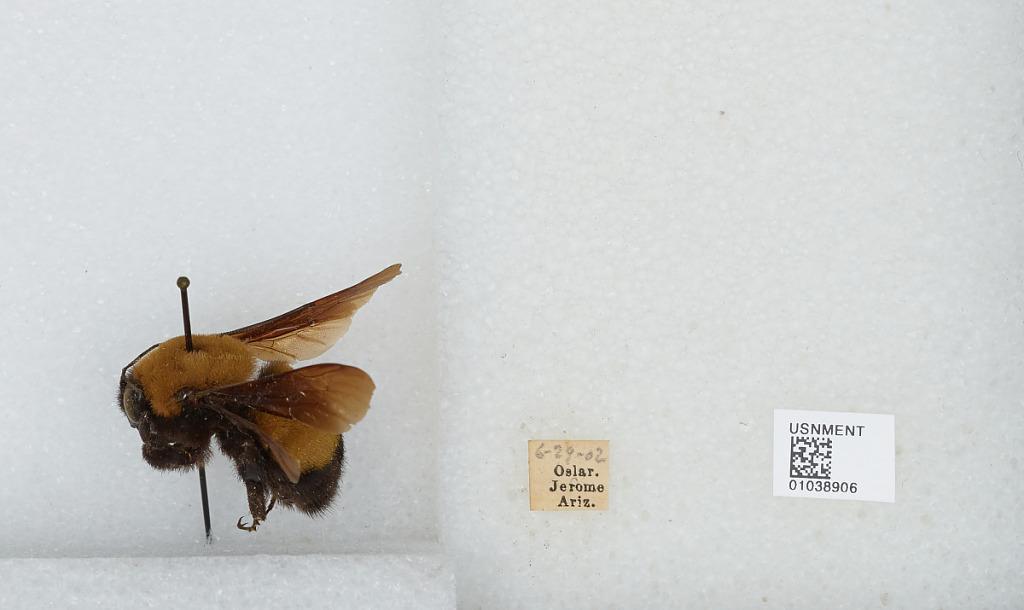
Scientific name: Bombus (Bombus) nevadensis Cresson
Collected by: Oslar
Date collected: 1902-6-29
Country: United States
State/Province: Arizona
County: Yavapai
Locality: Jerome
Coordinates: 34.7489, -112.113